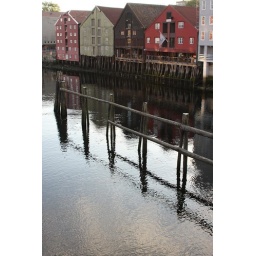
Trondheim, Row of houses by the river